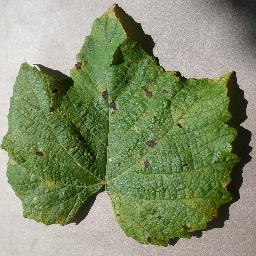
Label: Grape___Leaf_blight_(Isariopsis_Leaf_Spot)